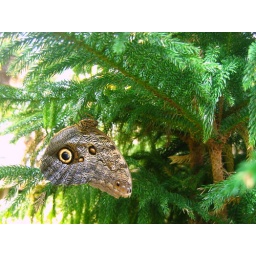
This butterfly in the Bellagio Conservatory's butterfly house was pretty big.